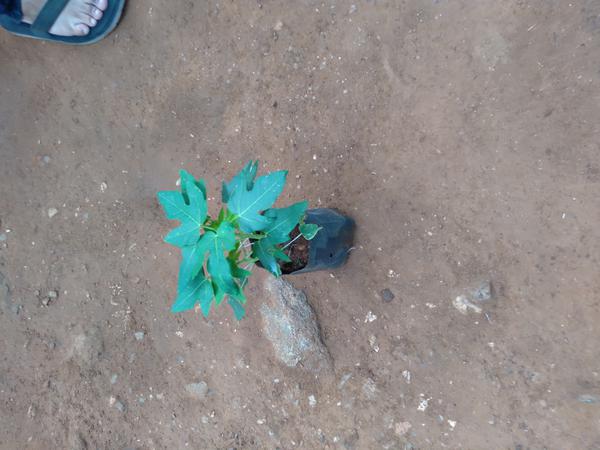
Plant: Pappaya